List of songs recorded by Carly Rae Jepsen

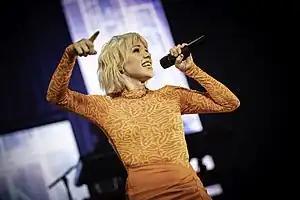
Jepsen performing in 2019

Canadian singer and songwriter Carly Rae Jepsen started her discography with her self-released EP Dear You followed by "Tug of War", her debut album, which was released in September 2008, four years later. The album spawned two Canadian Hot 100 top 40 singles, "Tug of War" and "Bucket", both of which were accredited gold certifications by Music Canada (MC). Her second album, "Kiss", was released in September 2012. "Call Me Maybe", also the lead single from her 2012 EP "Curiosity", attained international success, reaching number one in Canada, Australia, the United Kingdom and the United States, among others. "Curiosity" went on peak at number six on the Canadian Albums Chart. Its title track was released as its second single, peaking at number 18 in Canada. The same year, she collaborated with American artist Owl City on the single "Good Time". The song topped the charts in Canada and New Zealand and reached the top ten in several other countries, including Australia, Ireland, United Kingdom and the United States.